Lovejoy Columns

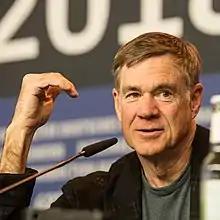
A man wearing a long-sleeved black shirt and watch; his arms and crossed, resting on the back of a chair.

The columns were featured in a 2003 article by the Getty Conservation Institute called "The Conservation of Outdoor Contemporary Murals", which described best practices for preserving murals and included photographs of the columns during the demolition phase, with conservator J. Claire Dean assessing one of them. From August 10 to September 4, 2004, Portland-based artist and filmmaker Rankin Renwick exhibited a paper and video installation called "Lovejoy Lost", featuring camera work by her and Gus Van Sant, for the PDX Window Project.